Toddington railway station

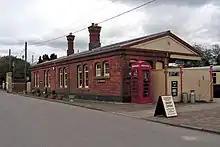

A temporary 29-lever signal box was brought into service to welcome the first train, the 06.43 from which arrived at 07.10. This was replaced in January 1905 at a cost of £236 (or £ in ) for the extension of the line to . A footbridge was provided in 1912 to link the two platforms; the main station building stood on the up platform, behind which was a dock from which large quantities of milk were dispatched. Opposite the main building on the down platform was a small passenger waiting shelter and a large water tank which drew its supply from the Stanway Estate. The station was lit by acetylene gas lamps until 1917 when calcium carbide became difficult to obtain.